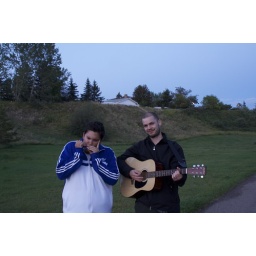
I keep running in to people playing instruments while walking the dog. These guys were in the Kennedale Ravine.